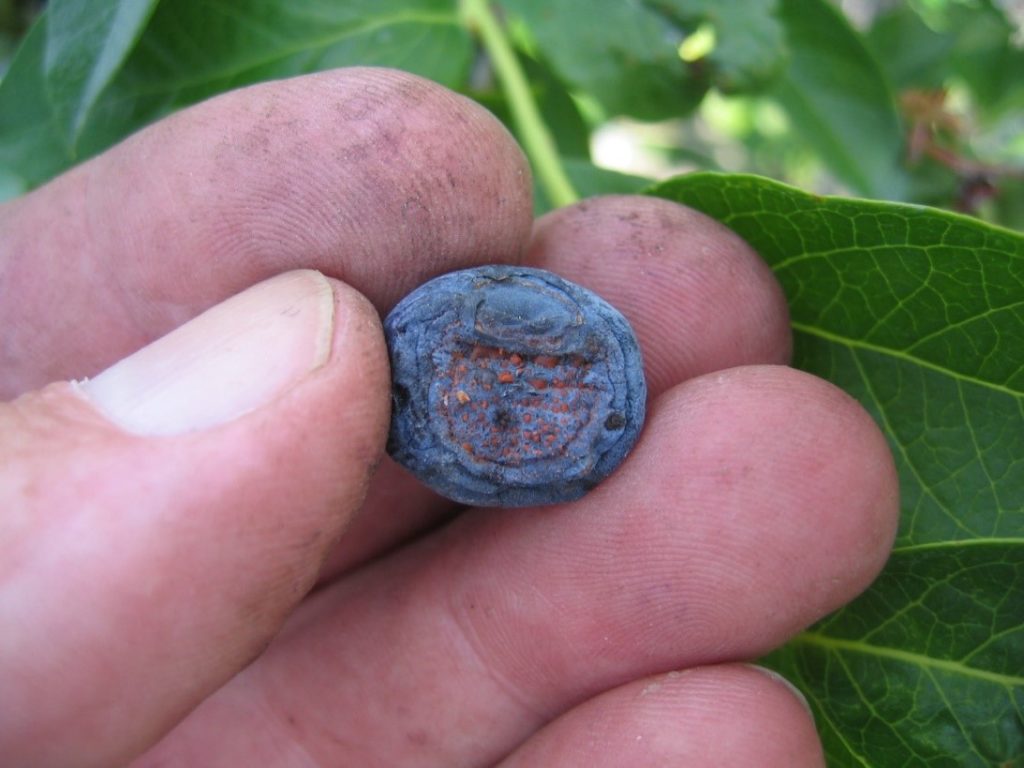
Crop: blueberry
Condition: rust